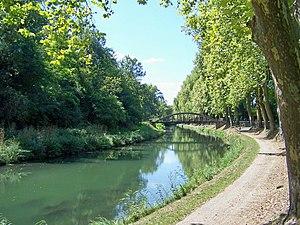
Le canal de Garonne à Castillon-de-Castets, Gironde, France
Castillon-de-Castets est une ancienne commune du Sud-Ouest de la France, située dans le département de la Gironde en région Nouvelle-Aquitaine.